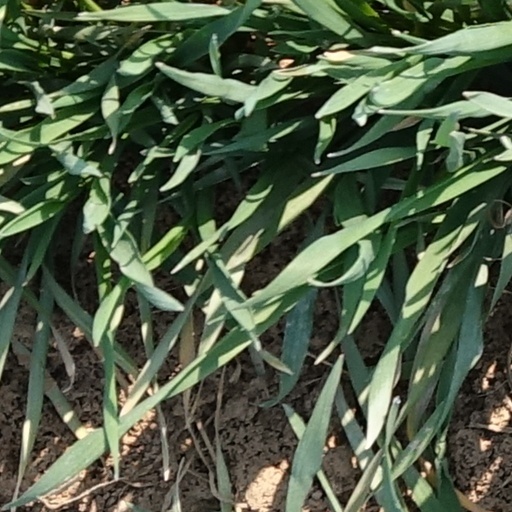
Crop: wheat